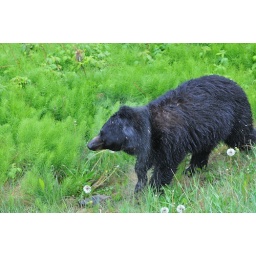
Black Bears eating dandelions &amp;amp; grasses off the side of the highway in the Yukon.